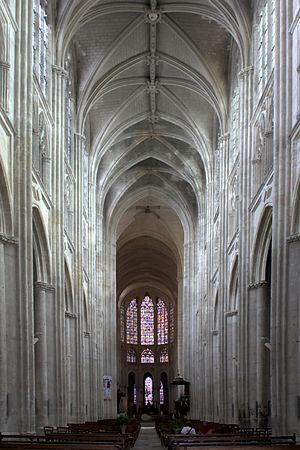
La nef de la cathédrale Saint-Gatien de Tours.
La cathédrale Saint-Gatien de Tours est une cathédrale catholique romaine, située à Tours dans le Vieux-Tours, en Indre-et-Loire. Dédiée à saint Gatien, le premier évêque de Tours, elle est le siège de l'archidiocèse de Tours et la cathédrale métropolitaine de la province ecclésiastique de Tours.